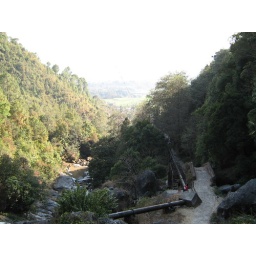
Most of Kathmandu's water is piped from the river running by Sundarijal